Travis Metcalf

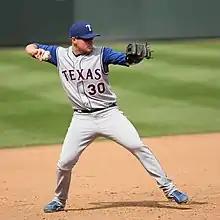
Metcalf with the Texas Rangers in 2008

Travis Anthony Metcalf (born August 17, 1982) is an American former professional baseball third baseman. He played parts of two seasons in Major League Baseball (MLB) for the Texas Rangers.